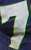
Number: 7